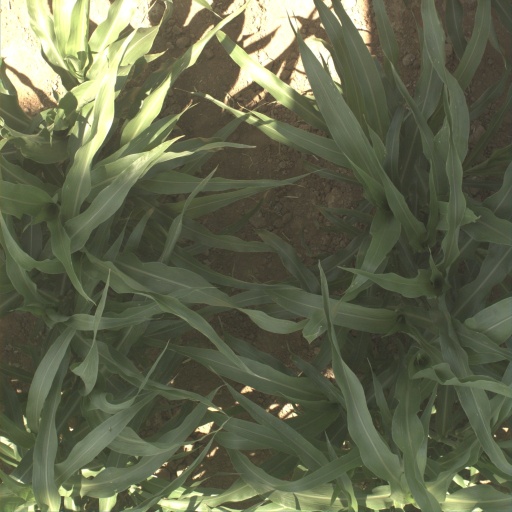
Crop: sorghum